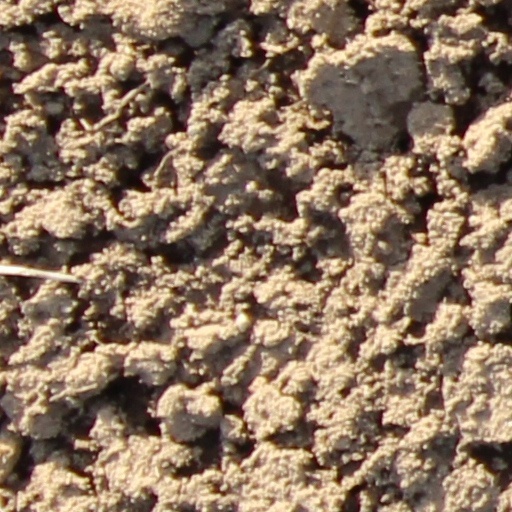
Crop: wheat